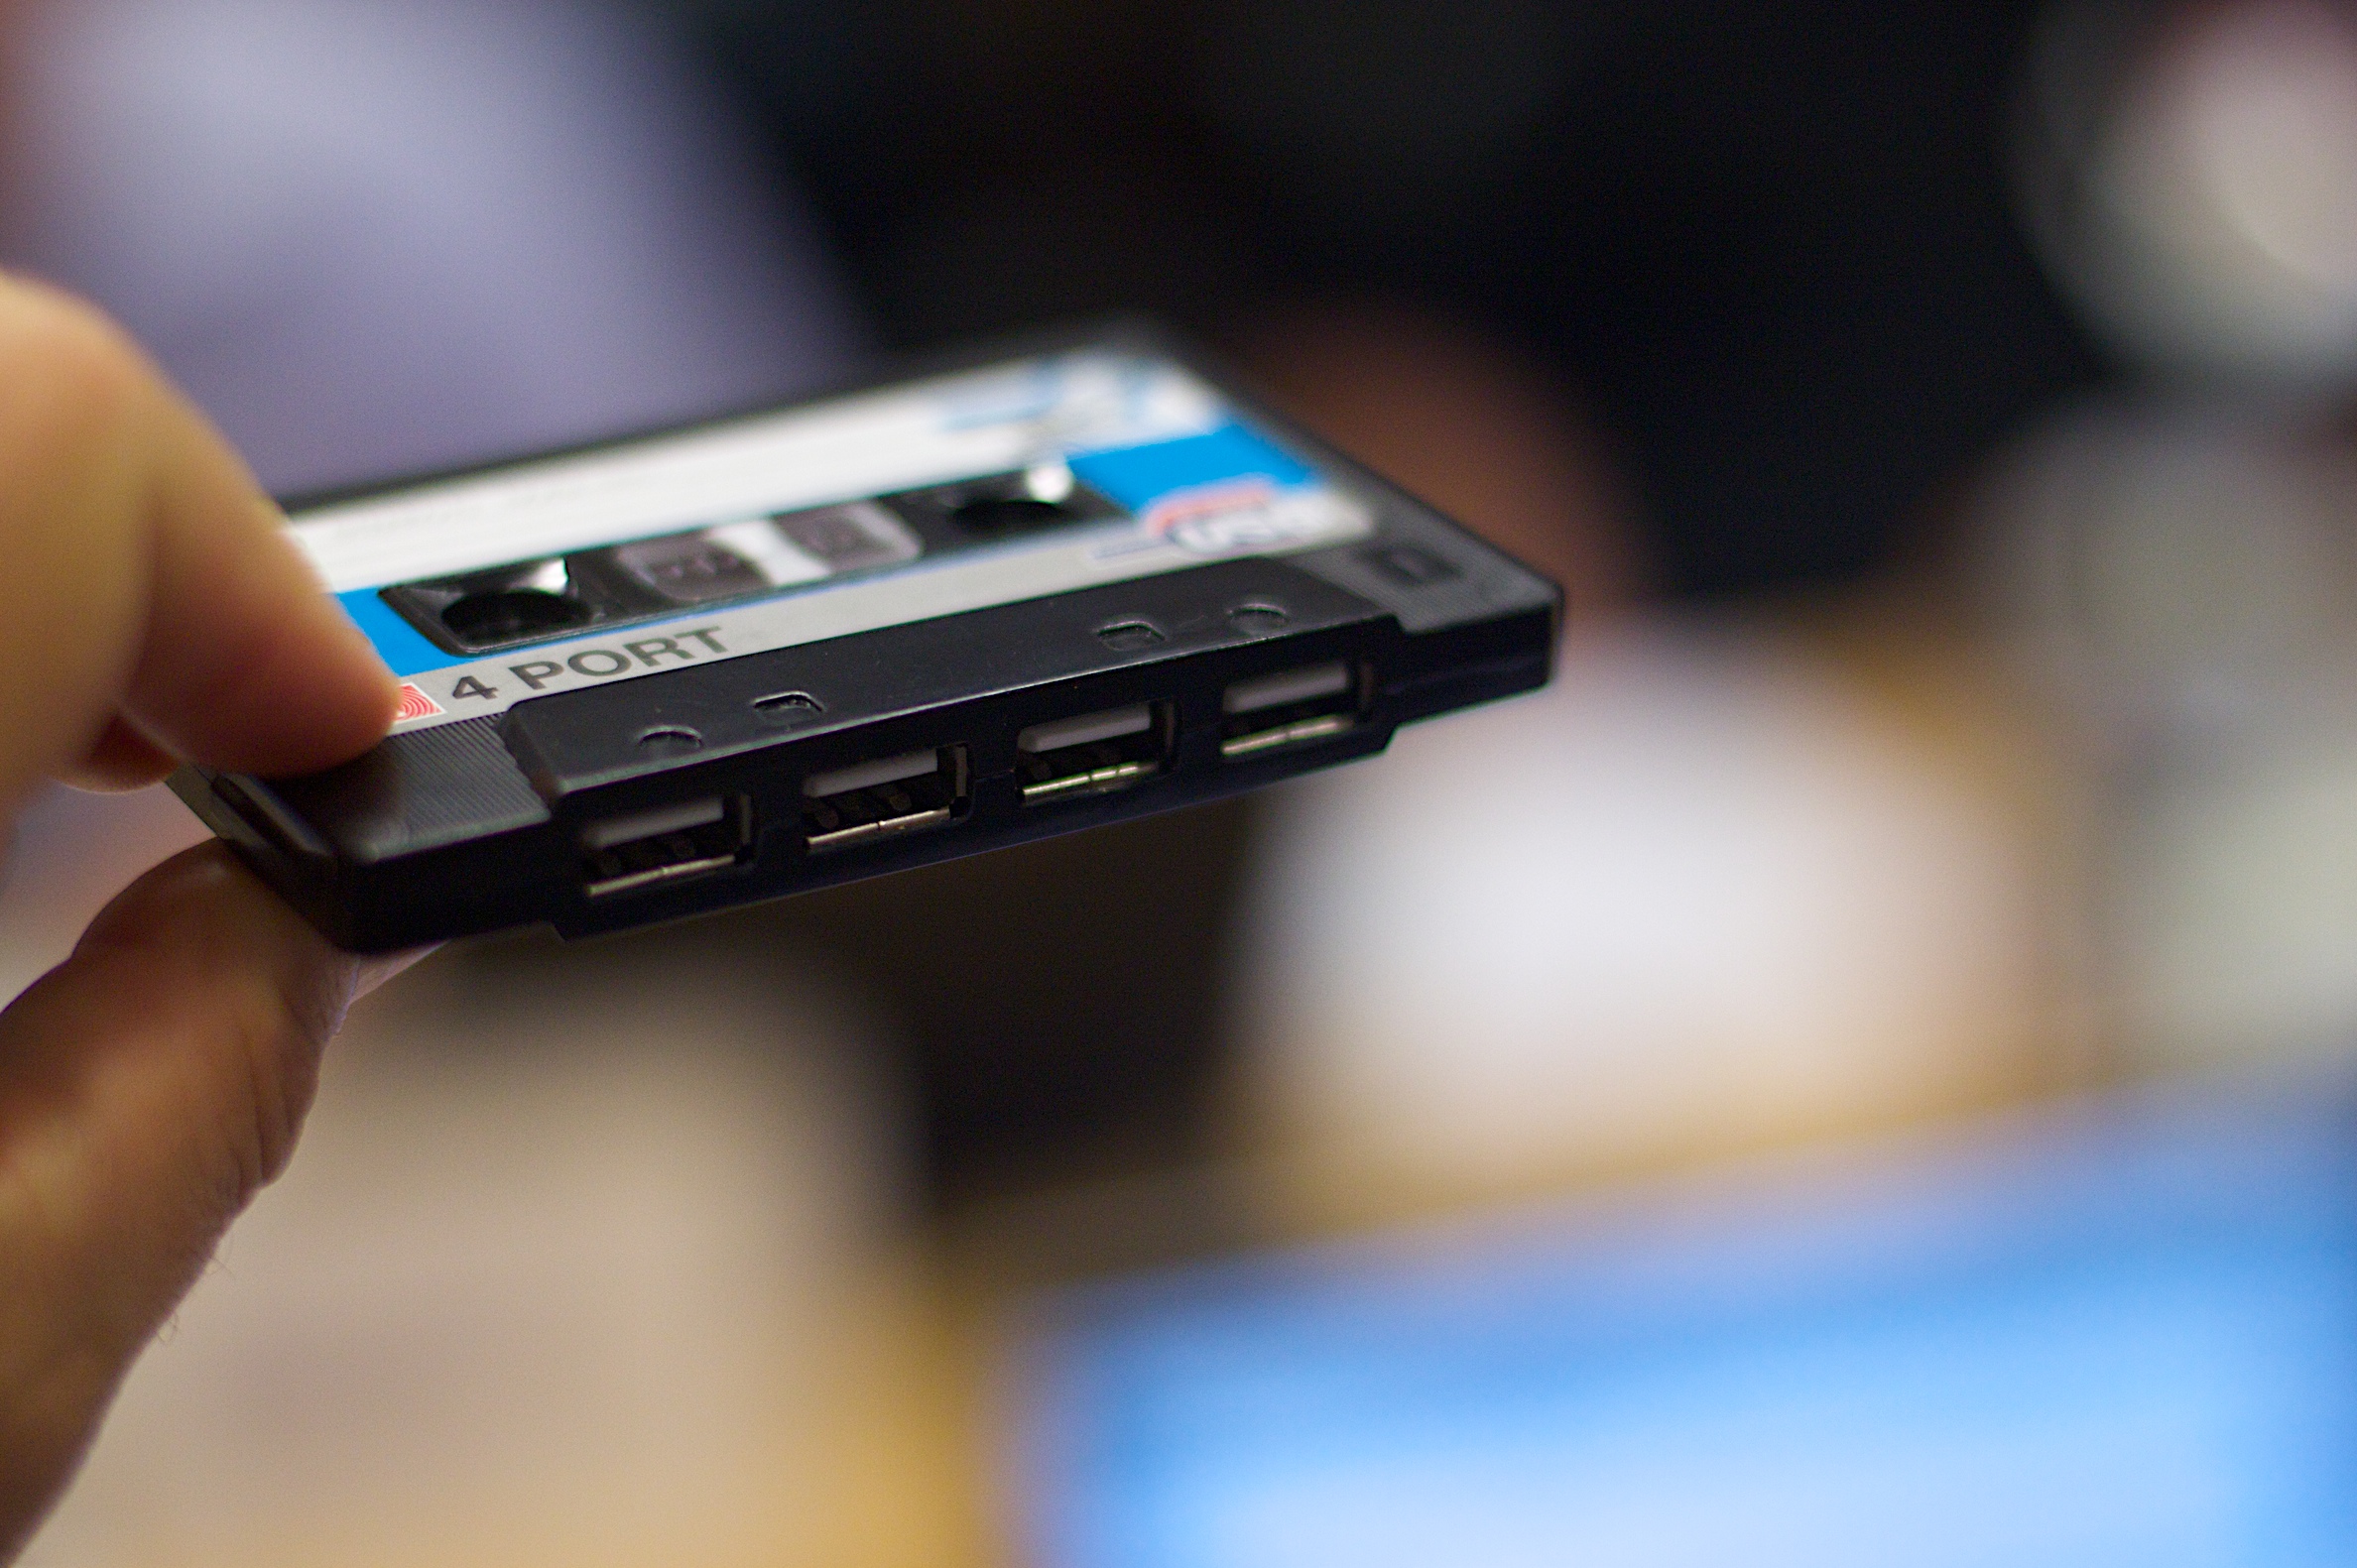
smartphone, hand, technology, gadget, mobile phone, close up, electronics, eye, electronic device, personal computer hardware, portable communications device